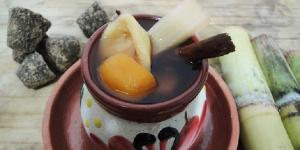
ponche tradicional mexicano